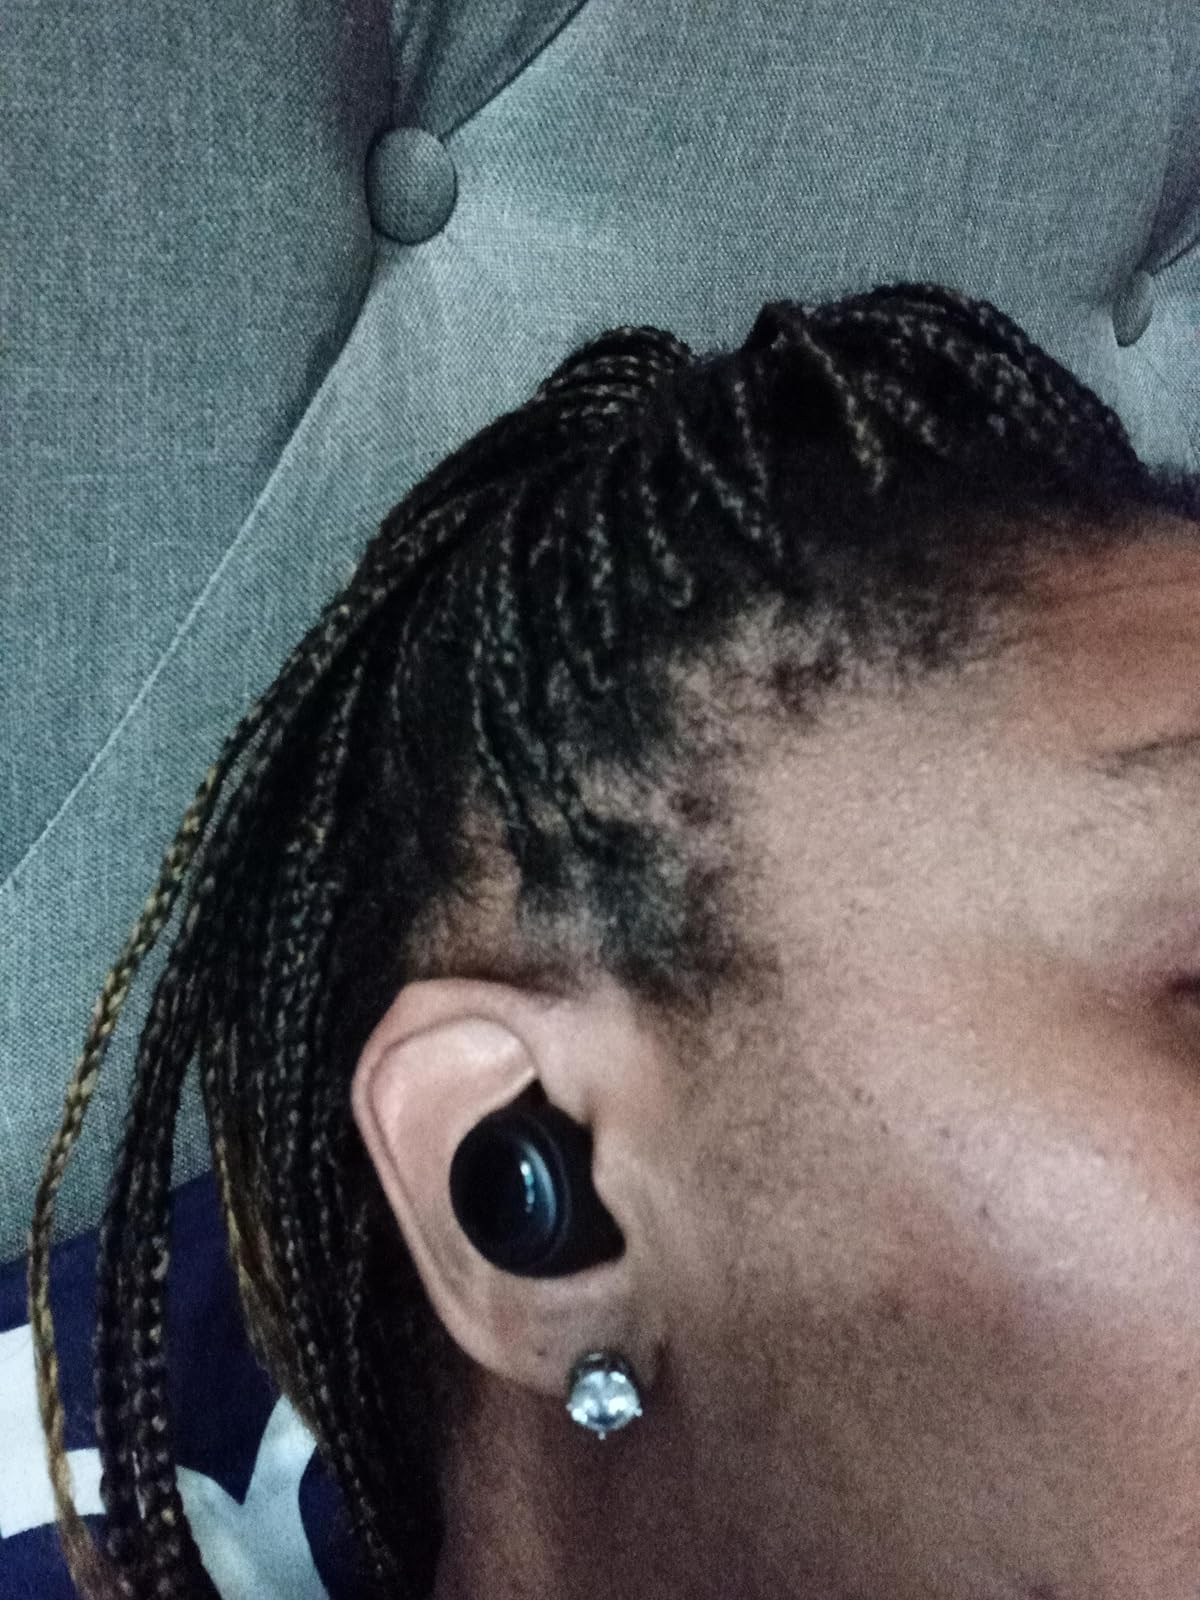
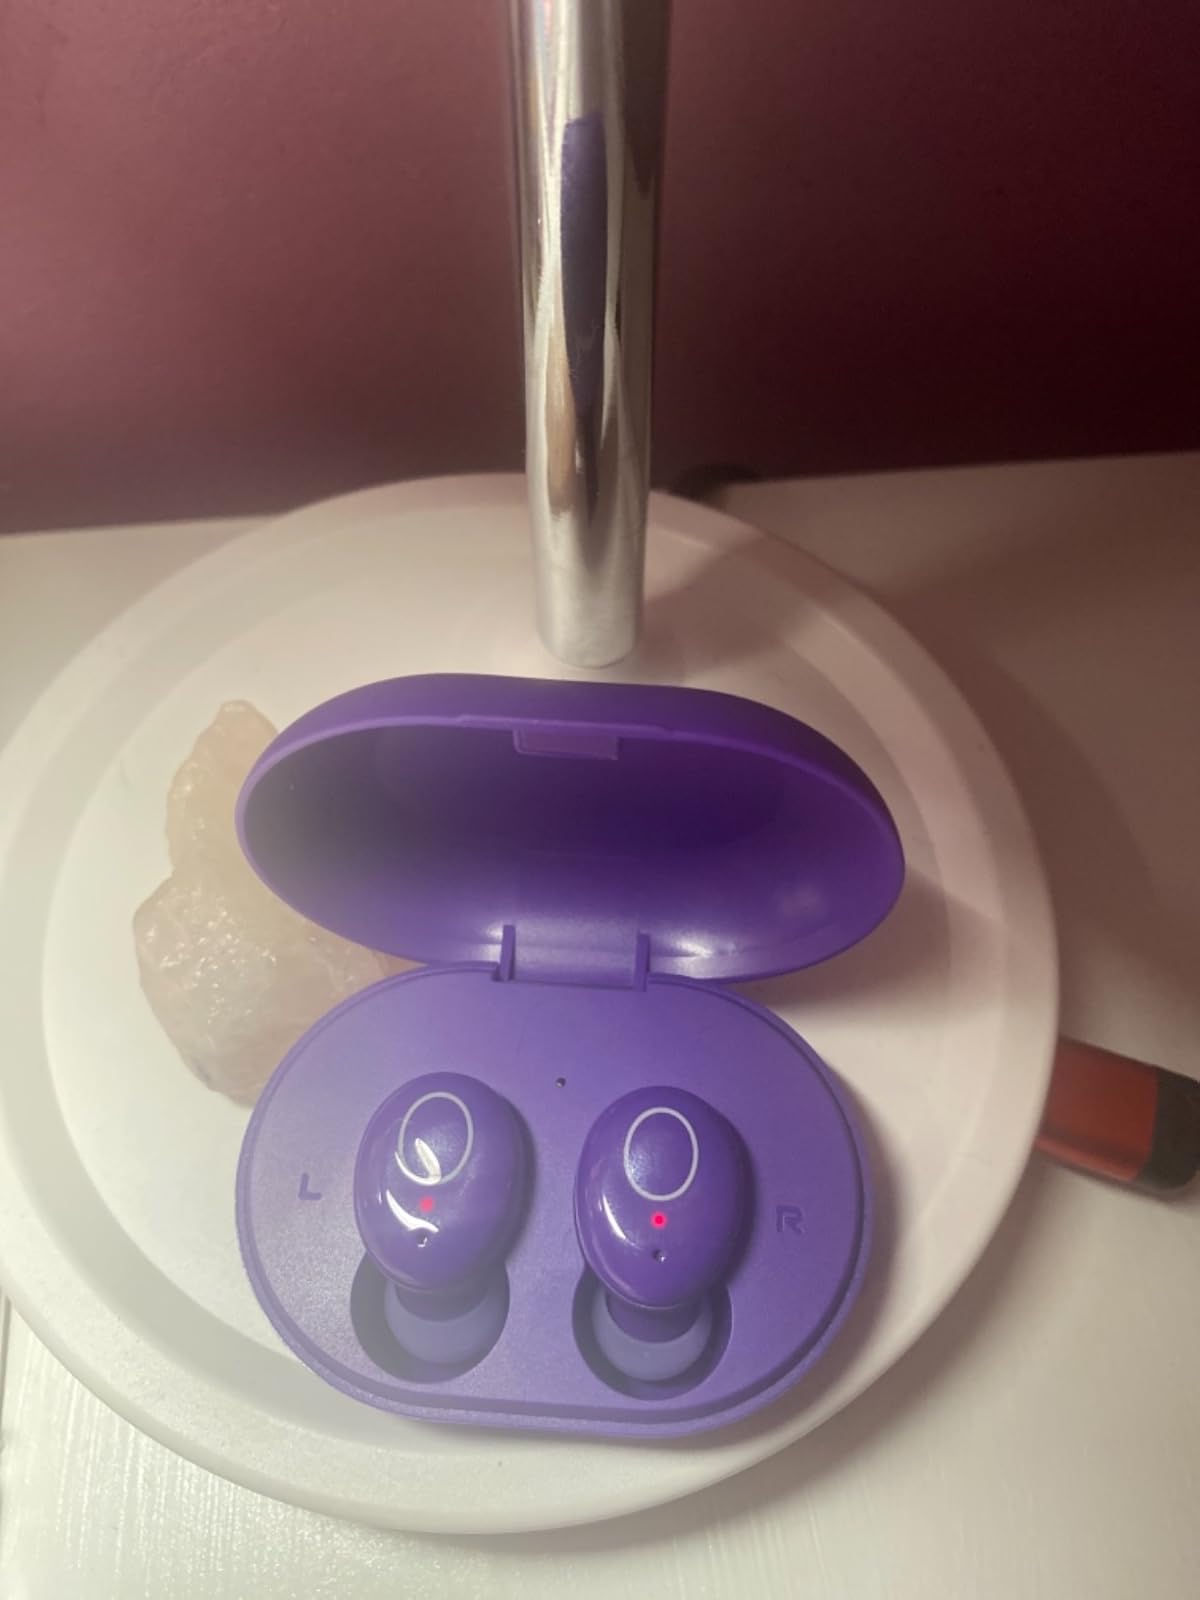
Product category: earbuds
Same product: no